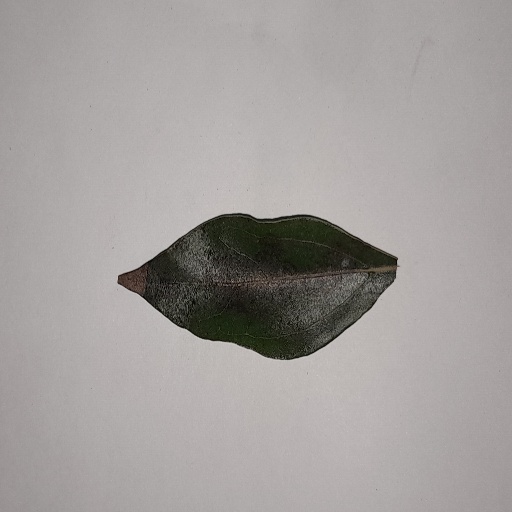
Species: Camphor
Leaf condition: Bacterial Spot